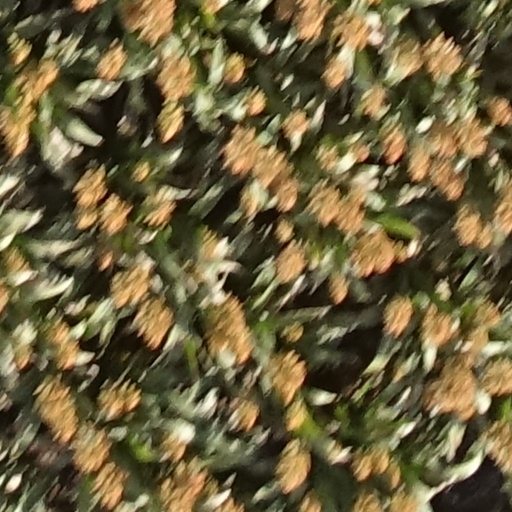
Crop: sorghum